All at Sea (2011 film)

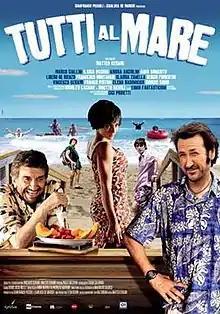

All at Sea is a 2011 Italian comedy film, starring Gigi Proietti. It marked the directorial debut of , who also signed the script with his father Vincenzo Cerami. The film is intended as a sort of sequel of Sergio Citti's "Casotto", which Cerami co-wrote with Citti in 1977.